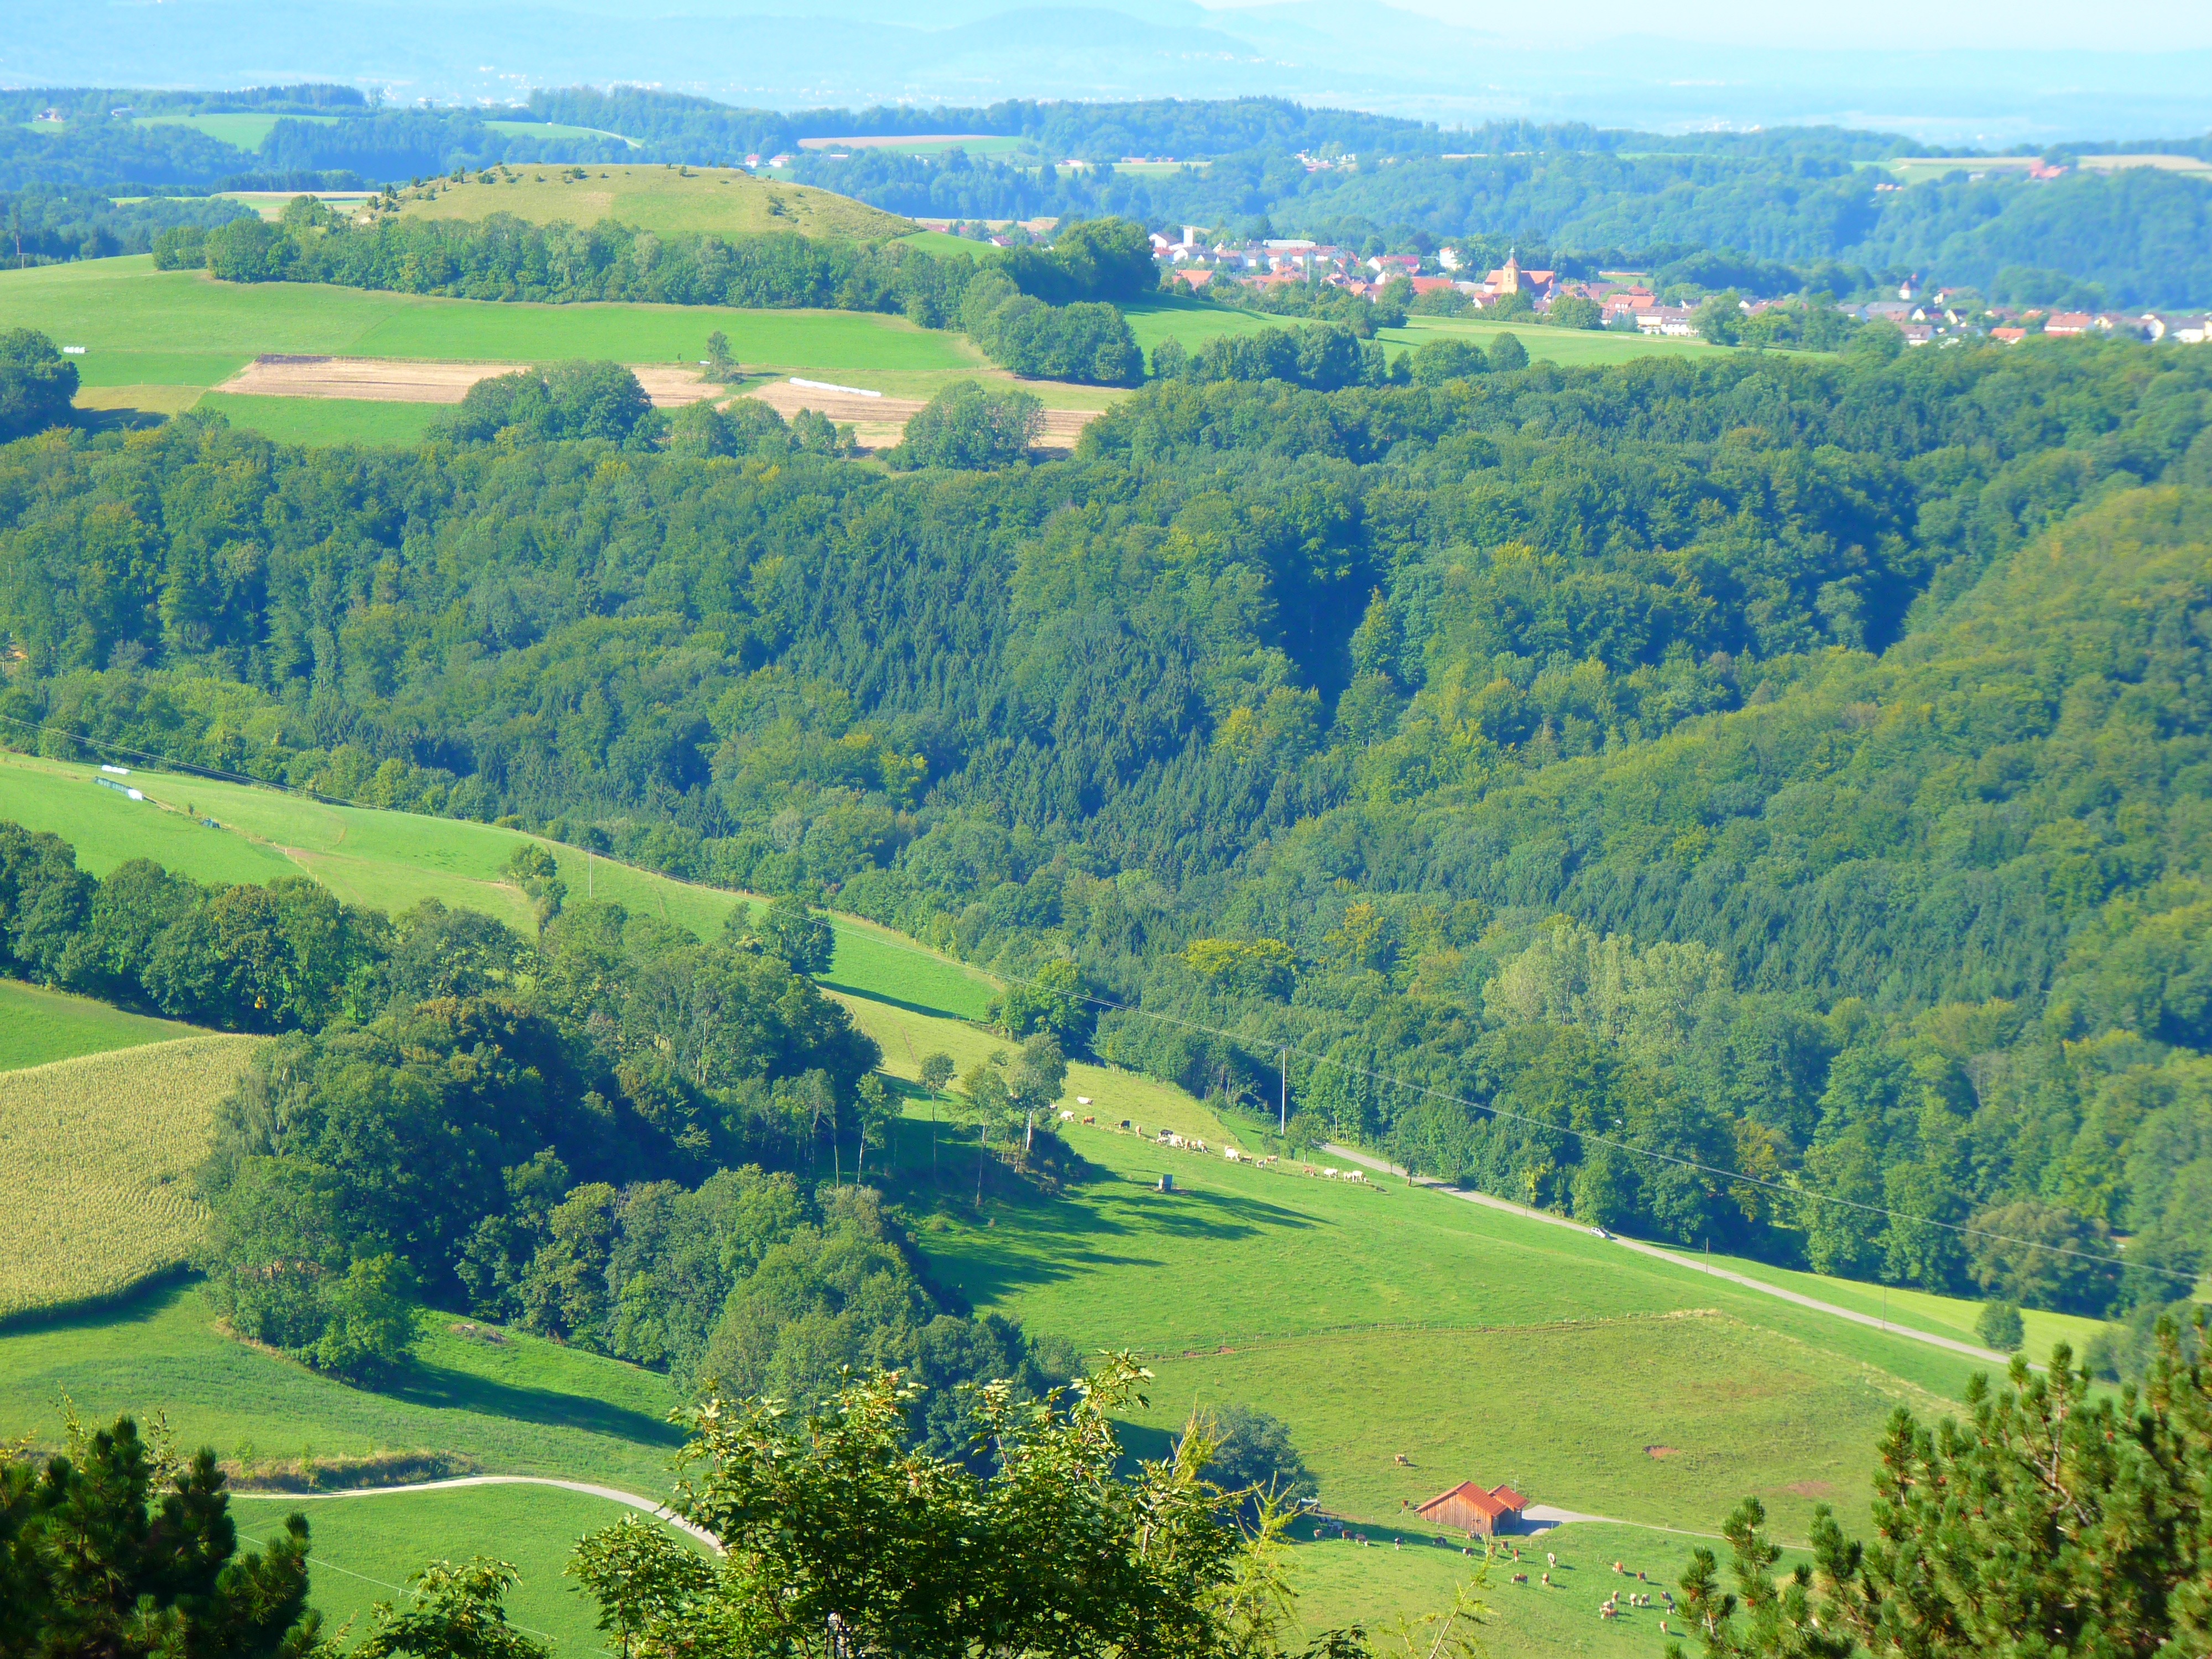
landscape, tree, forest, mountain, sky, field, meadow, hill, valley, mountain range, pasture, haze, blue, reservoir, agriculture, ridge, plain, grassland, plateau, estate, idyll, ecosystem, rural area, bird's eye view, reported, aerial photography, mountain pass, swabian alb, geographical feature, mountainous landforms